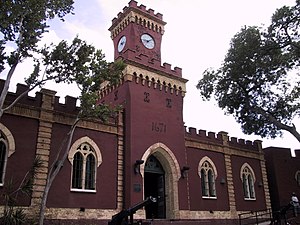
Dansk Vestindien / Samfundets udvikling og opbygning / Britisk besættelse
Fort Christian blev påbegyndt i 1671 og er Jomfruøernes ældste bygning.